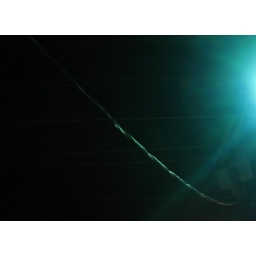
straight from the camera. under the eerie greenish street lamp at the Austin Guitar School